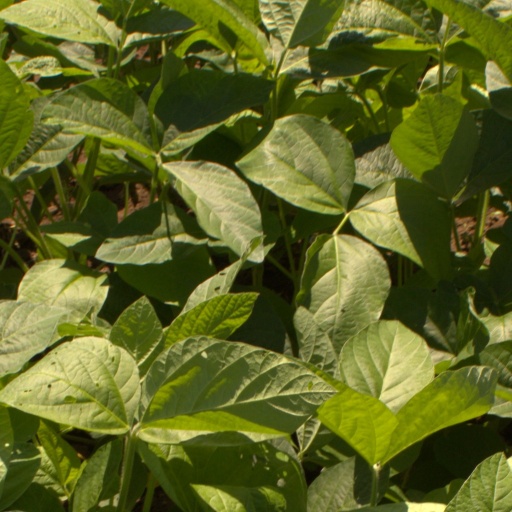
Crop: soybean